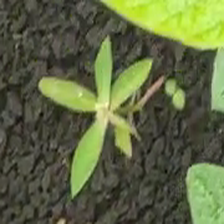
Weed species: Moti_dudhi(Euphorbia_geneculata_L)